Elgood's Brewery

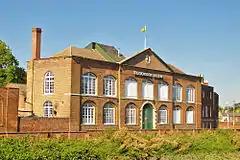
Elgood's Brewery in Wisbech

Elgood's is a family-owned regional brewery in Wisbech, Cambridgeshire, England, which was established in 1795.